Luchsingen

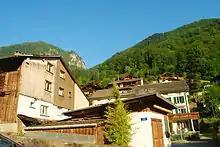
Housing in Luchsingen

Luchsingen has a population, as of and as defined by the former municipal area, of . , 16.7% of the population was made up of foreign nationals. Over the last 10 years the population has decreased at a rate of -9.5%. Most of the population speaks German (84.5%), with Italian being second most common (4.4%) and Turkish being third (2.1%).